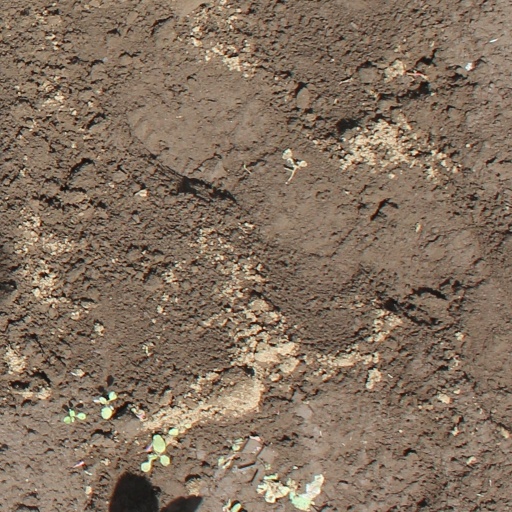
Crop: soybean